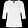
Label: Shirt